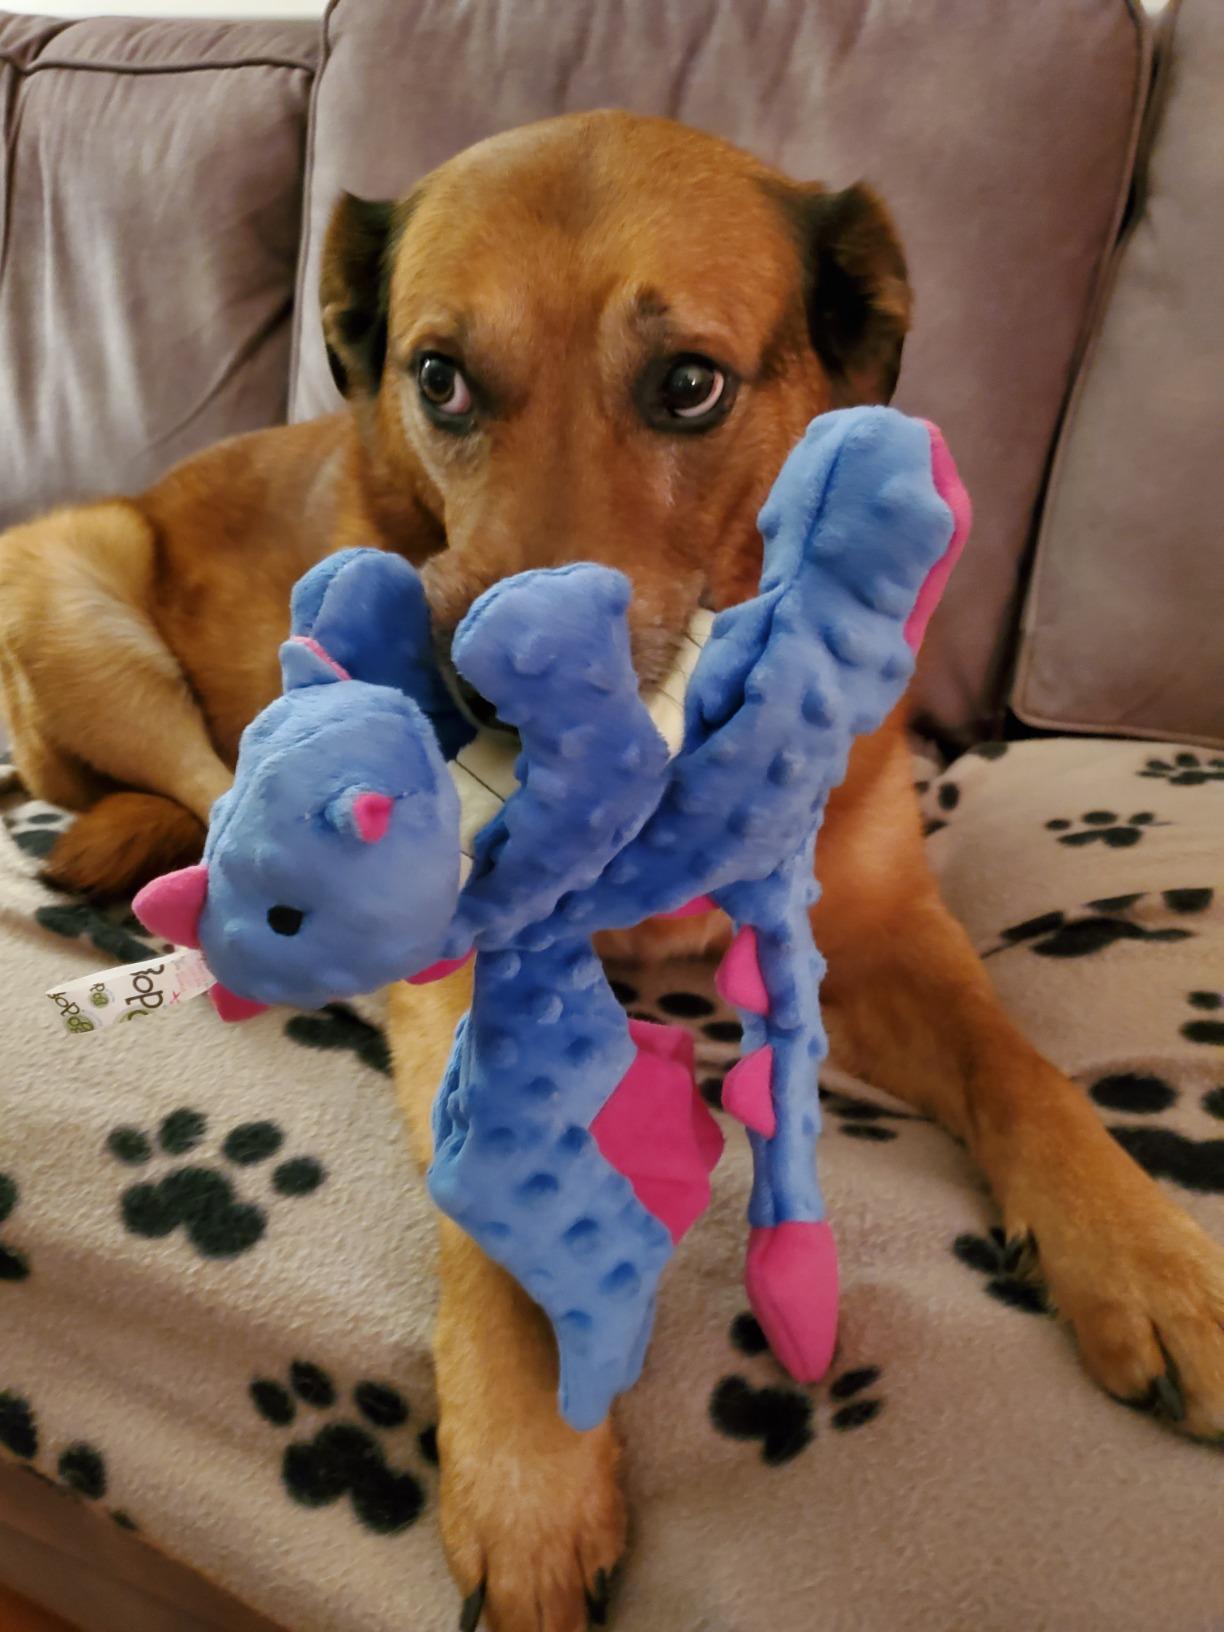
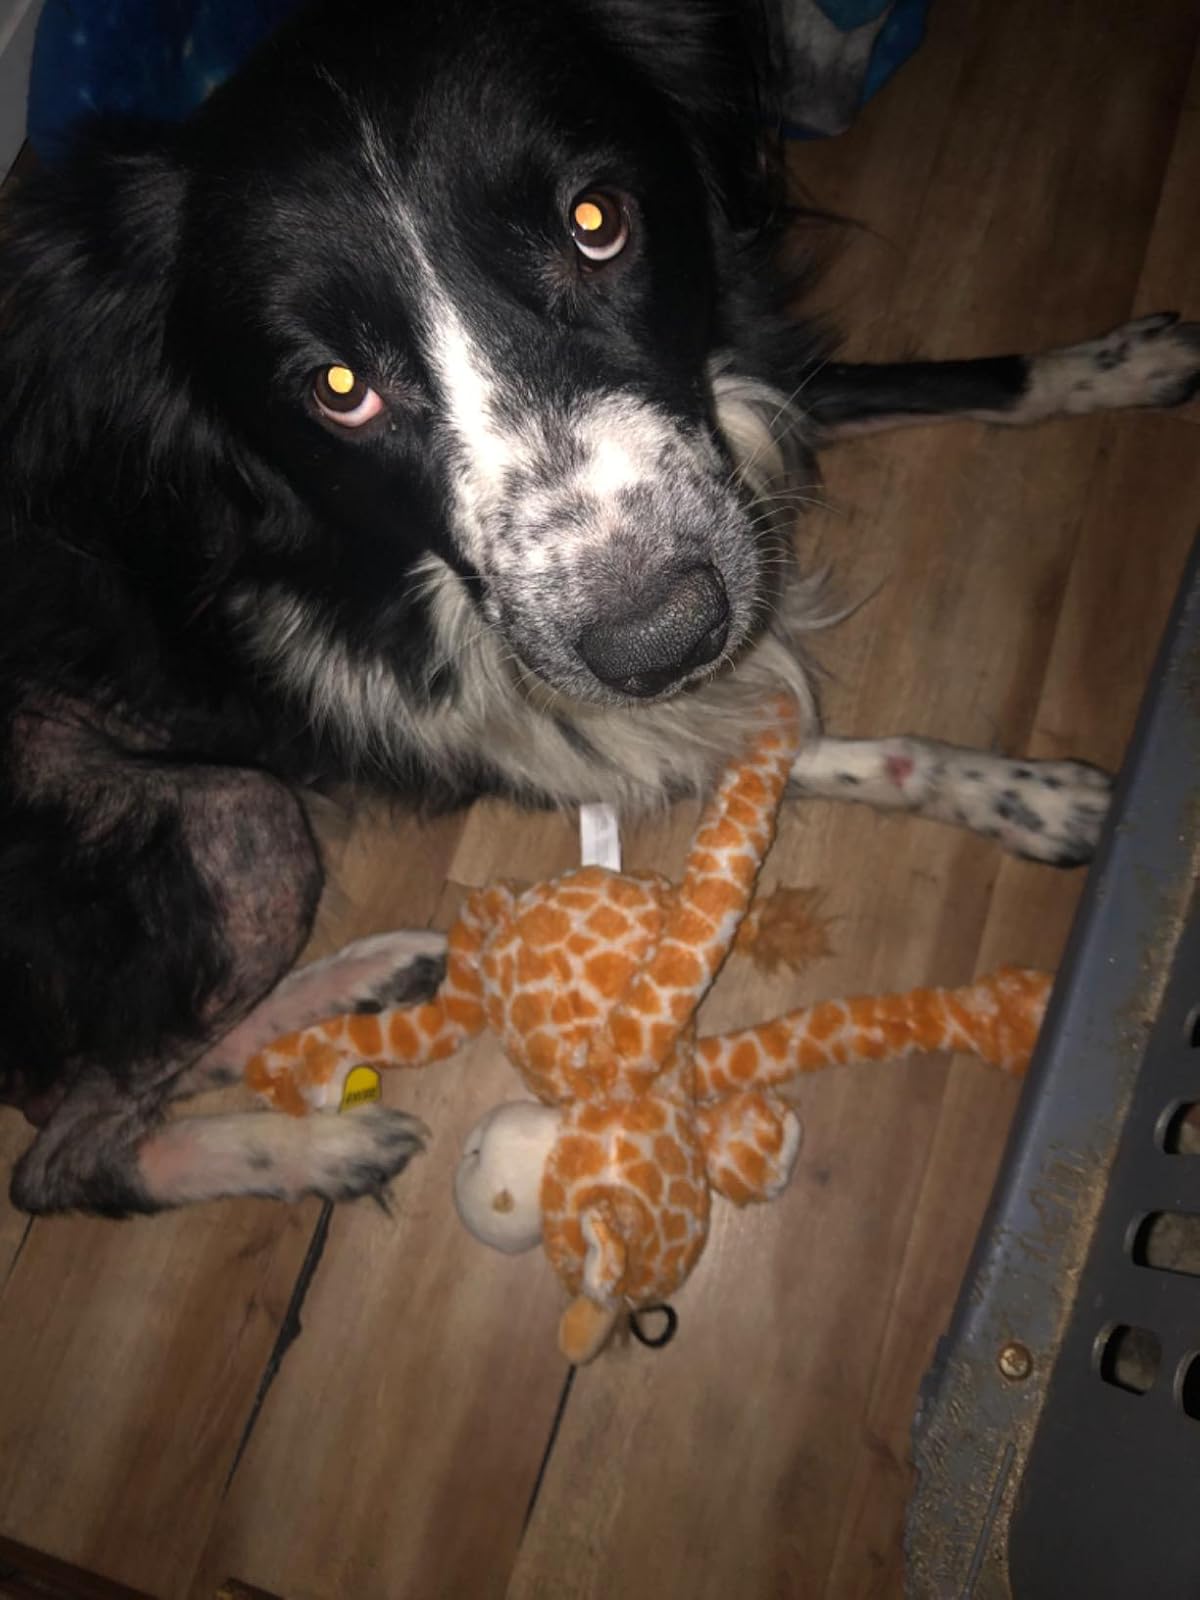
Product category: items_toy
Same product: no